The Achy Breaky Hearts

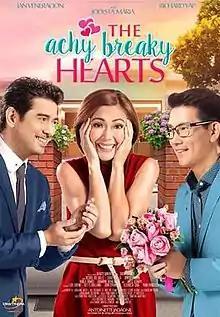
Theatrical film poster

The Achy Breaky Hearts is a 2016 Filipino romantic comedy film directed by Antoinette Jadaone and starring Ian Veneracion, Richard Yap and Jodi Sta. Maria. The film was produced by Star Cinema and released on June 29, 2016, in theaters nationwide.